Hartley Mound

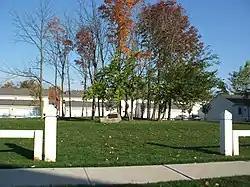

The Hartley Mound is a Native American burial mound in Columbus, Ohio. The mound was created around 2,000 years ago by the Pre-Columbian Native American Adena culture. The site was added to the National Register of Historic Places in 1974. The mound measures 2 ft. high and 43 ft. in diameter. The site's location near a tributary to a major waterway, artifacts found nearby, and the small subconical form of the mound, suggests that it was built by the Adena culture (c. 500 B.C. 400 A.D.). It is one of few mounds not seriously disturbed by agriculture, industry, or illegal excavation. Upon archaeological excavation, the site should provide information on Adena burial customs and domestic or mortuary structures.